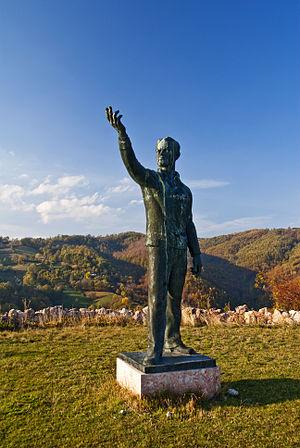
Živorad Žikica Jovanović, surnommé « Španac », l'« Espagnol », était un Partisan communiste yougoslave qui s'est battu en Yougoslavie contre les nazis lors de la Seconde Guerre mondiale.